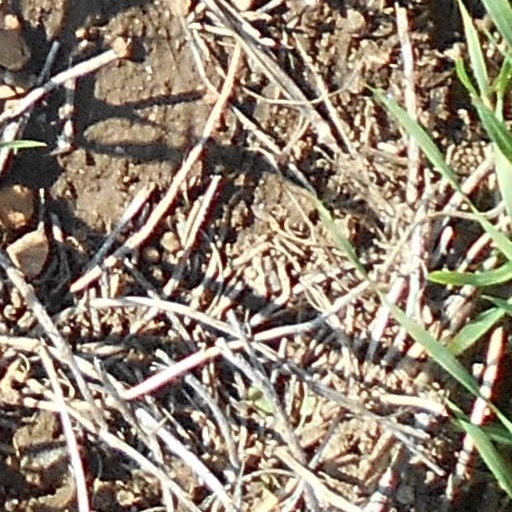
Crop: wheat